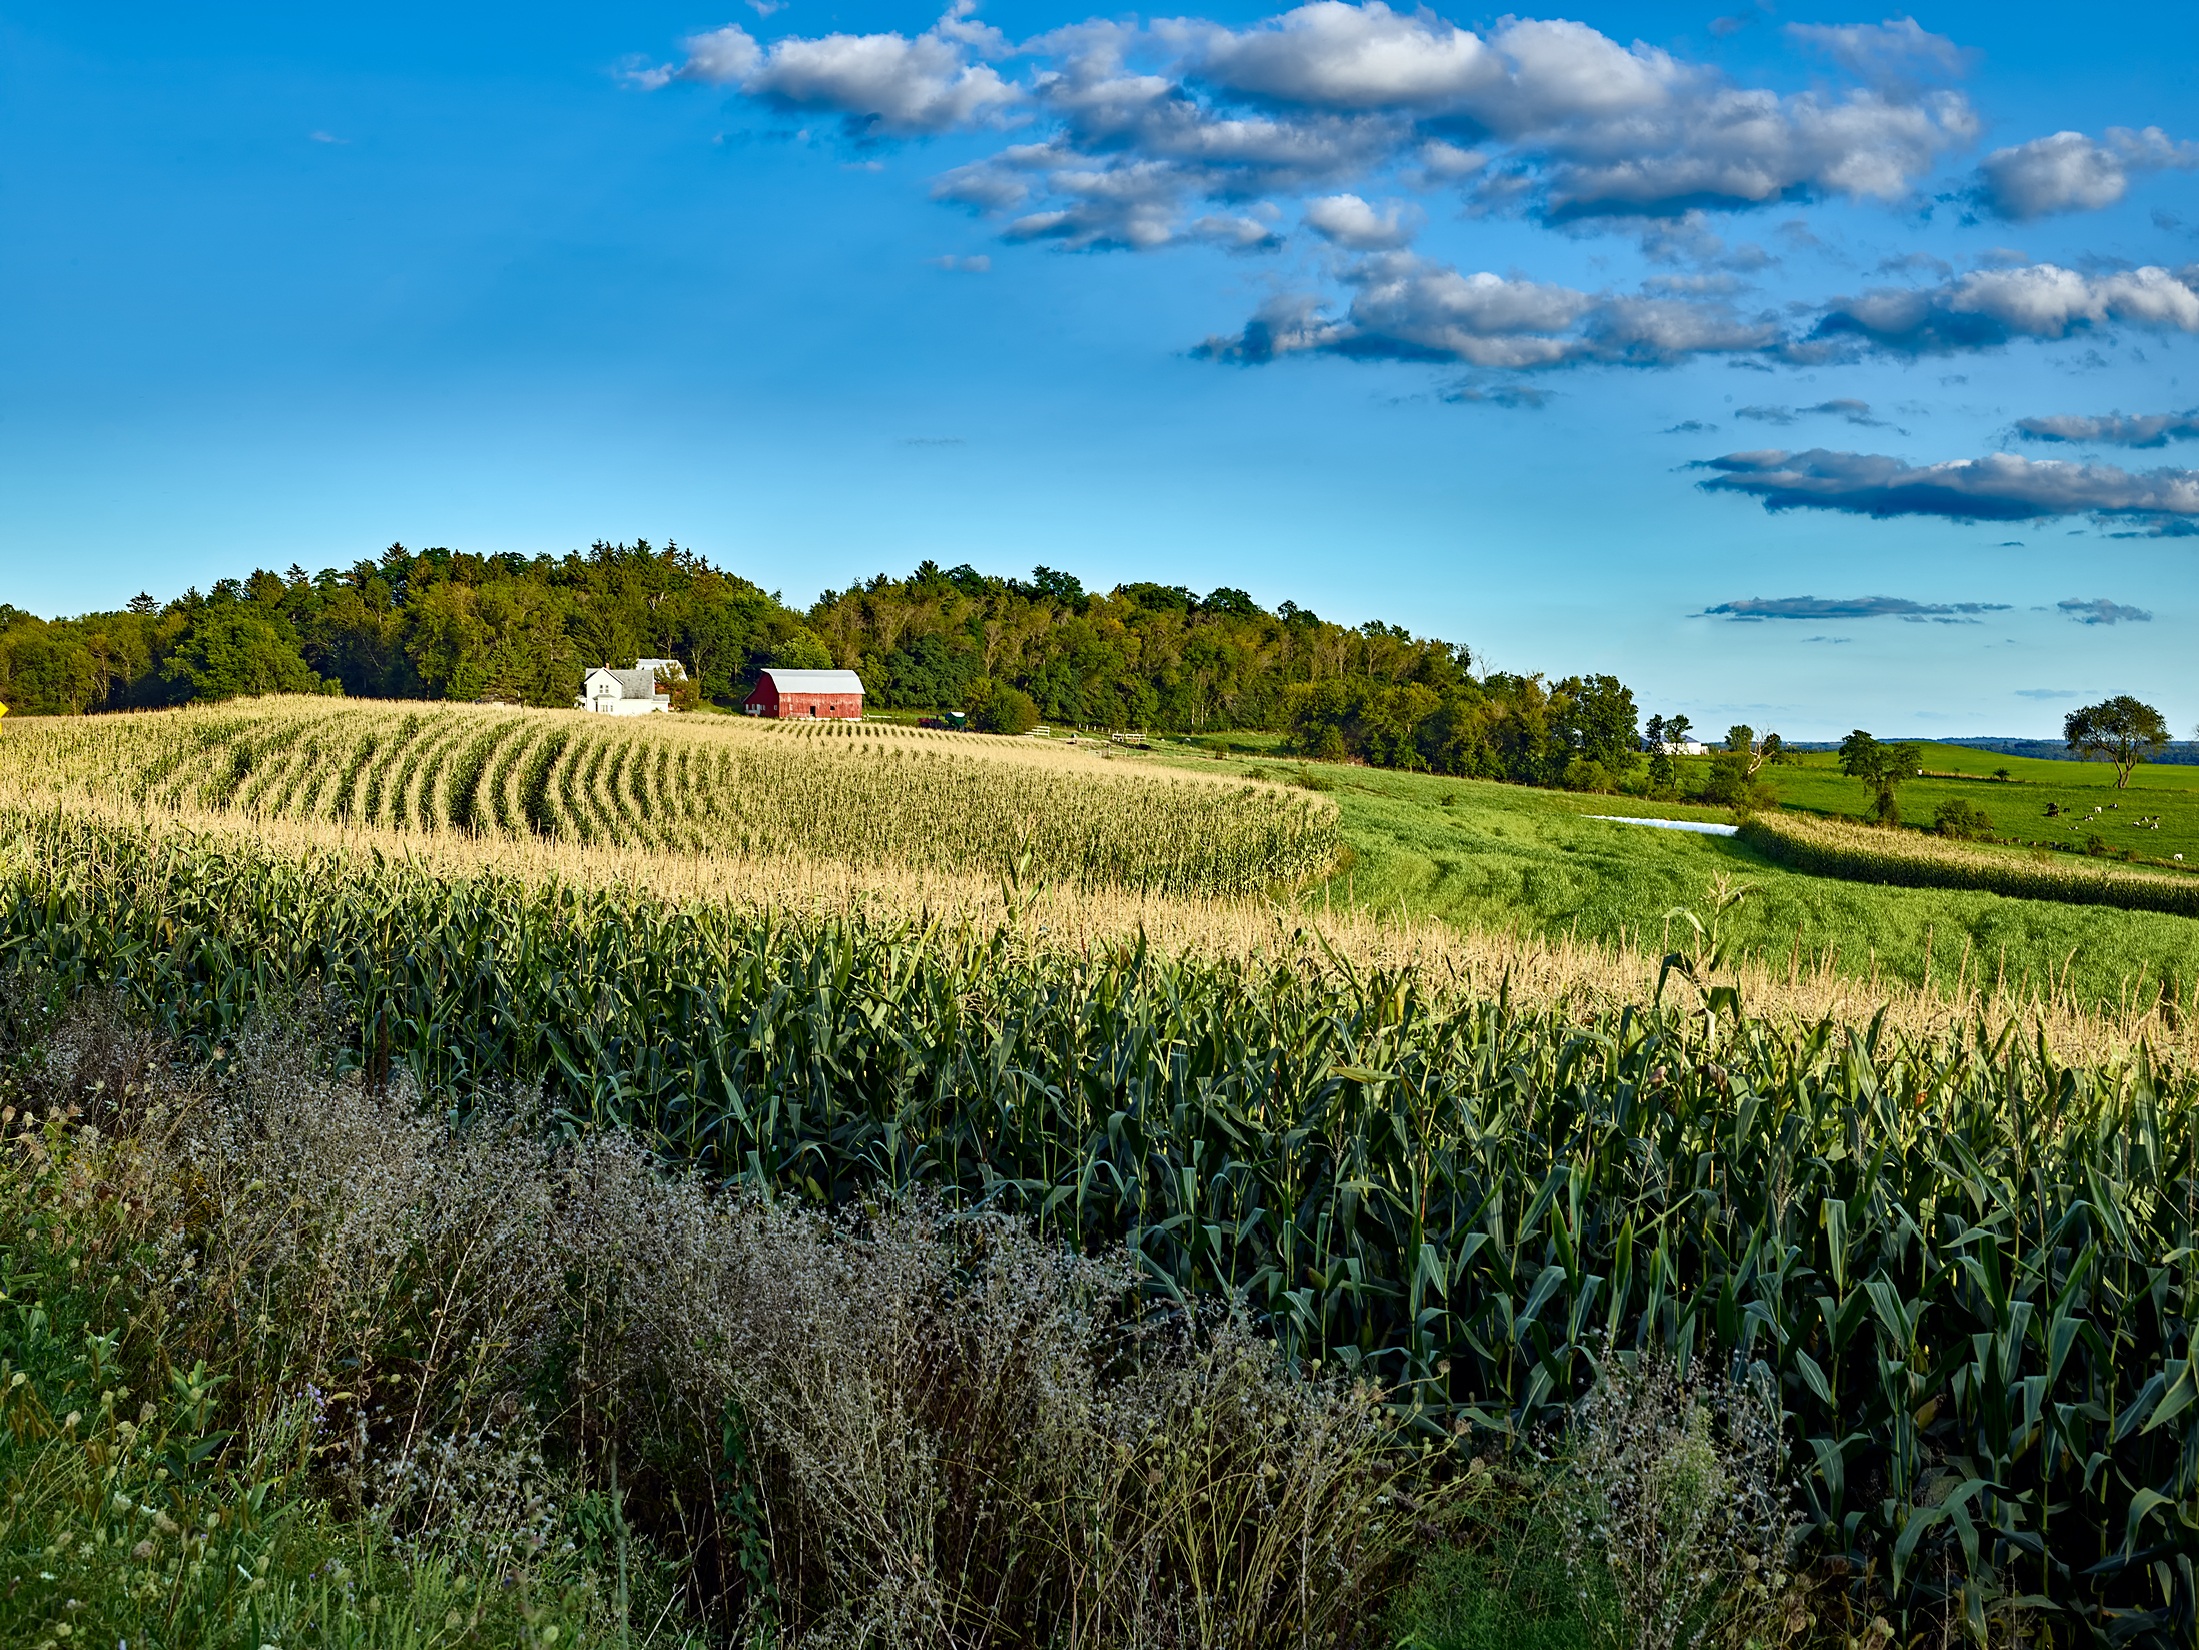
landscape, nature, forest, grass, horizon, marsh, cloud, plant, sky, field, farm, meadow, prairie, hill, flower, country, summer, rural, green, crop, scenic, pasture, corn, agriculture, plain, trees, outdoors, woods, outside, hdr, clouds, grassland, wetland, habitat, ecosystem, wisconsin, rural area, paddy field, natural environment, geographical feature, grass family